Advent (film)

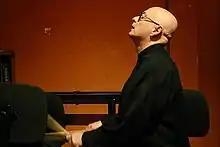
Andrea Centazzo, composer of Advent (Ad-vientu).

The director, Roberto F. Canuto, mention that the intention they had when they develop the story was that ""the audience experience the emotions of the main character. For that reason we don't explain the past of the character and the reasons for the perturbed psychology of Suso, but we focus in the emotions, his status of mind in the present and his psychological drama as it happens in the film."" "We tried to portray the psychological drama that lives within the main character, who is facing the abyss due to the lack of social prospects and future, living a moment in which the ghosts of his past invade his mind. We touch an important and sensitive issue, the issue of suicide...Although we try to understand the psychology of someone in these circumstances, there will almost always be many aspects that escape our reasoning. Hence, we focus on the inner experience of the character, his feelings or lack of understanding and love in their childhood, and his personal environment. We decided to approach the character from the emotional point of view rather than rational. Look throughhis own eyes and feelings, going in depth into his inner world."